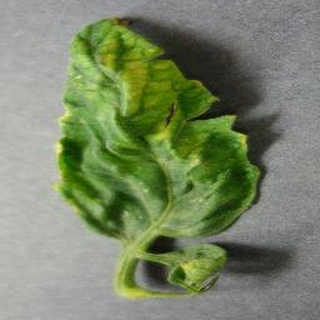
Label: tomato_yellow_leaf_curl_virus